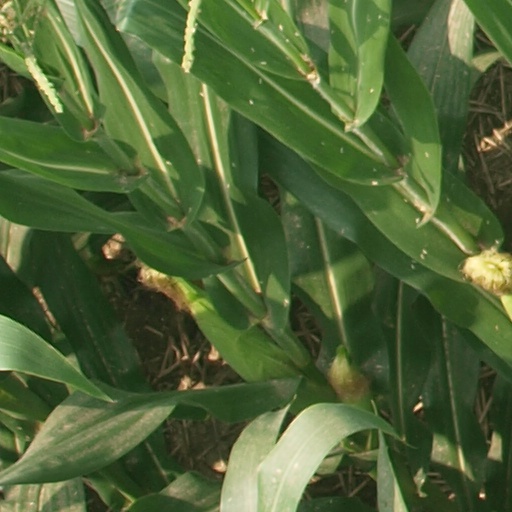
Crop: maize; corn